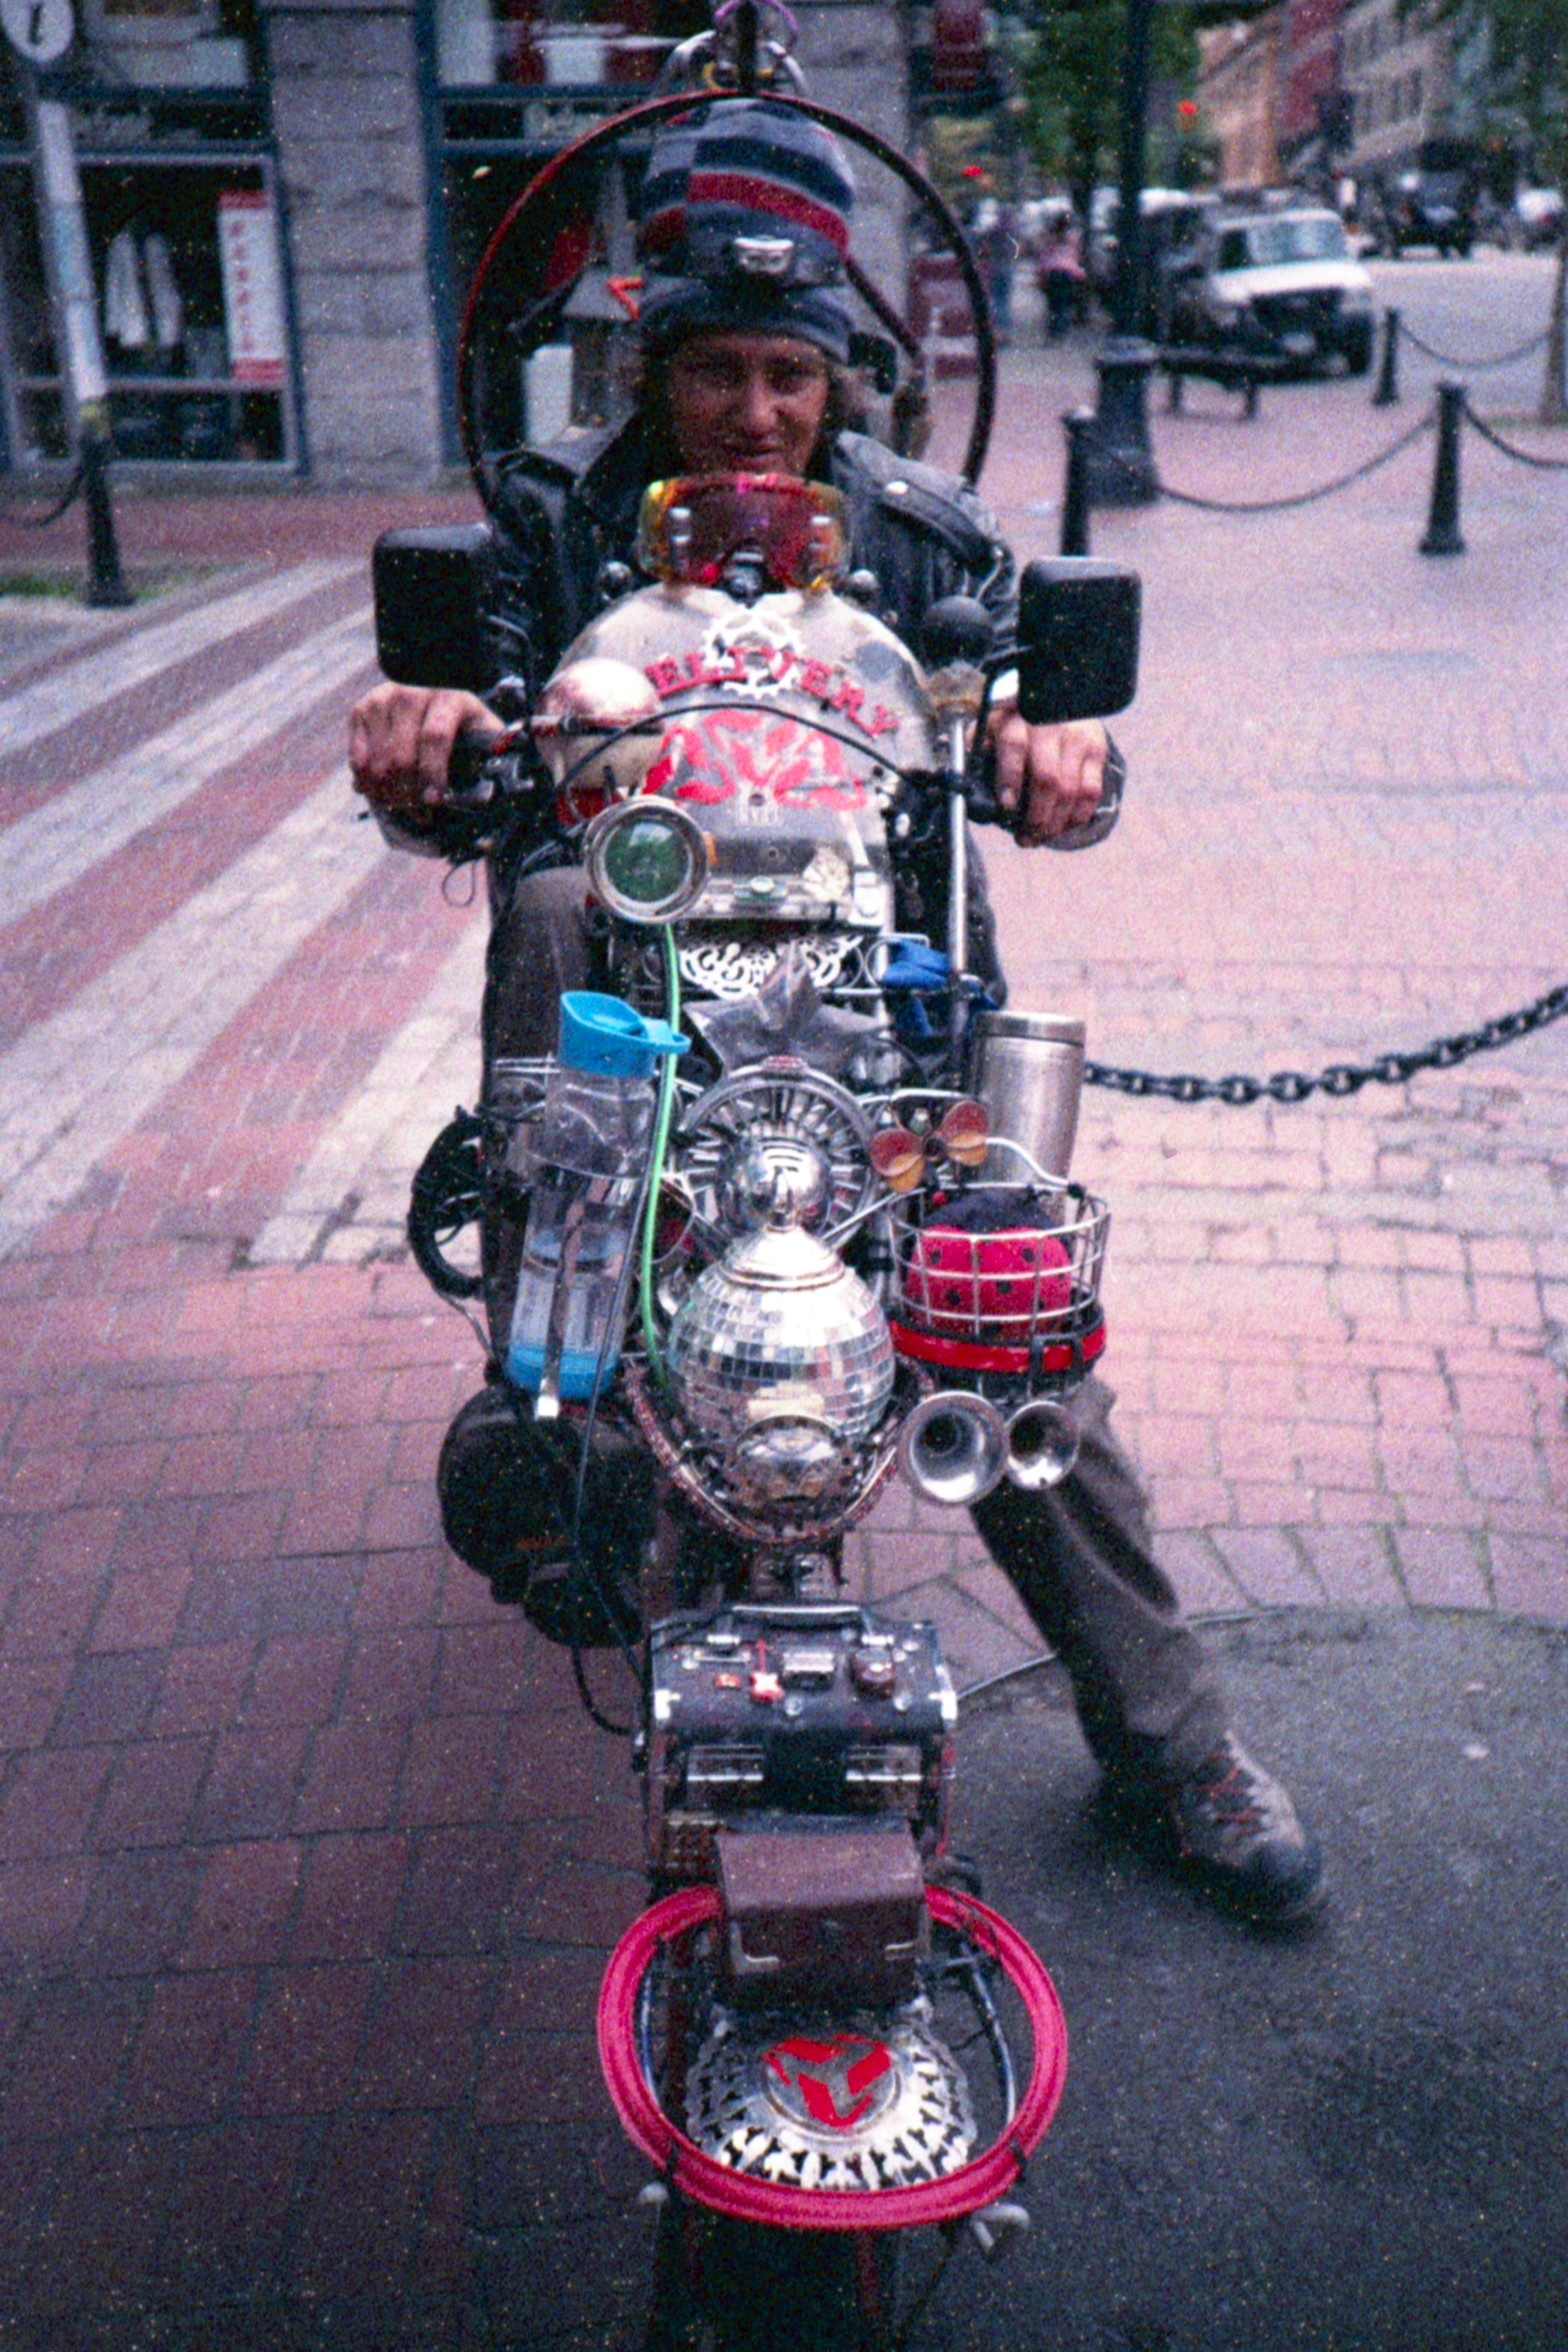
people, street, grain, star, bicycle, bike, film, vehicle, motorcycle, ladybug, junk, cool, parts, mirrors, handmade, junkyard, character, grainy, lomography, lomo, horns, unique, delivery, xpro, expiredfilm, kodakelitechrome160t, lca, lomolca, crossprocessed, oneofakind, funky, discoball, built, hodgepodge, collected, epsonv550, motorcycling